George Boscawen (MP for St Mawes)

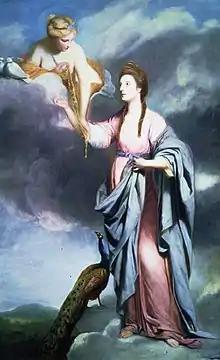
"Annabella, Lady Blake, as Juno Receiving the Cestus from Venus" by Joshua Reynolds, c.1769.

George Boscawen (4 September 1745 – 14 October 1833) was an English politician who sat in the House of Commons from 1768 to 1780.